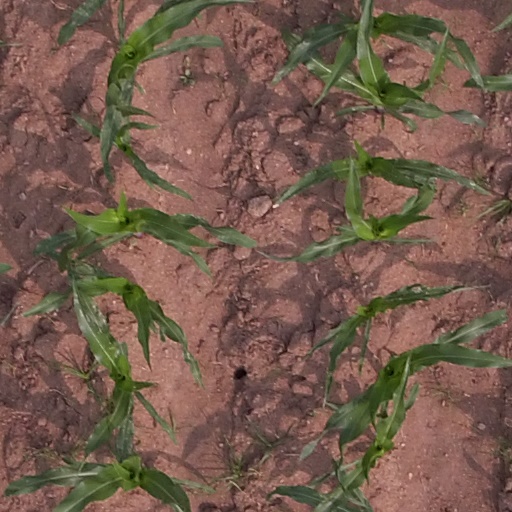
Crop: maize; corn